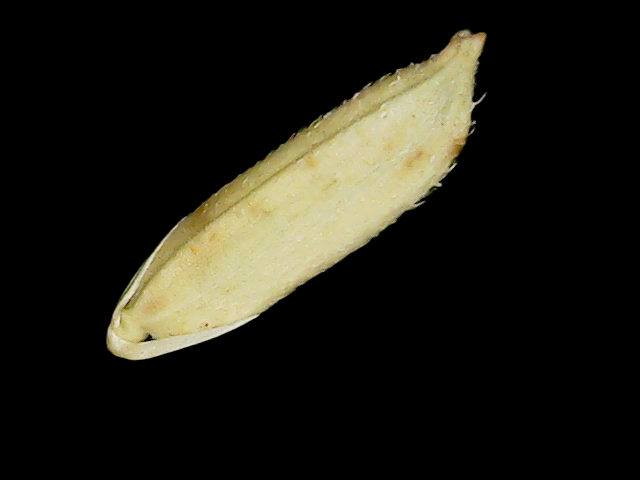
Rice variety: Binadhan11